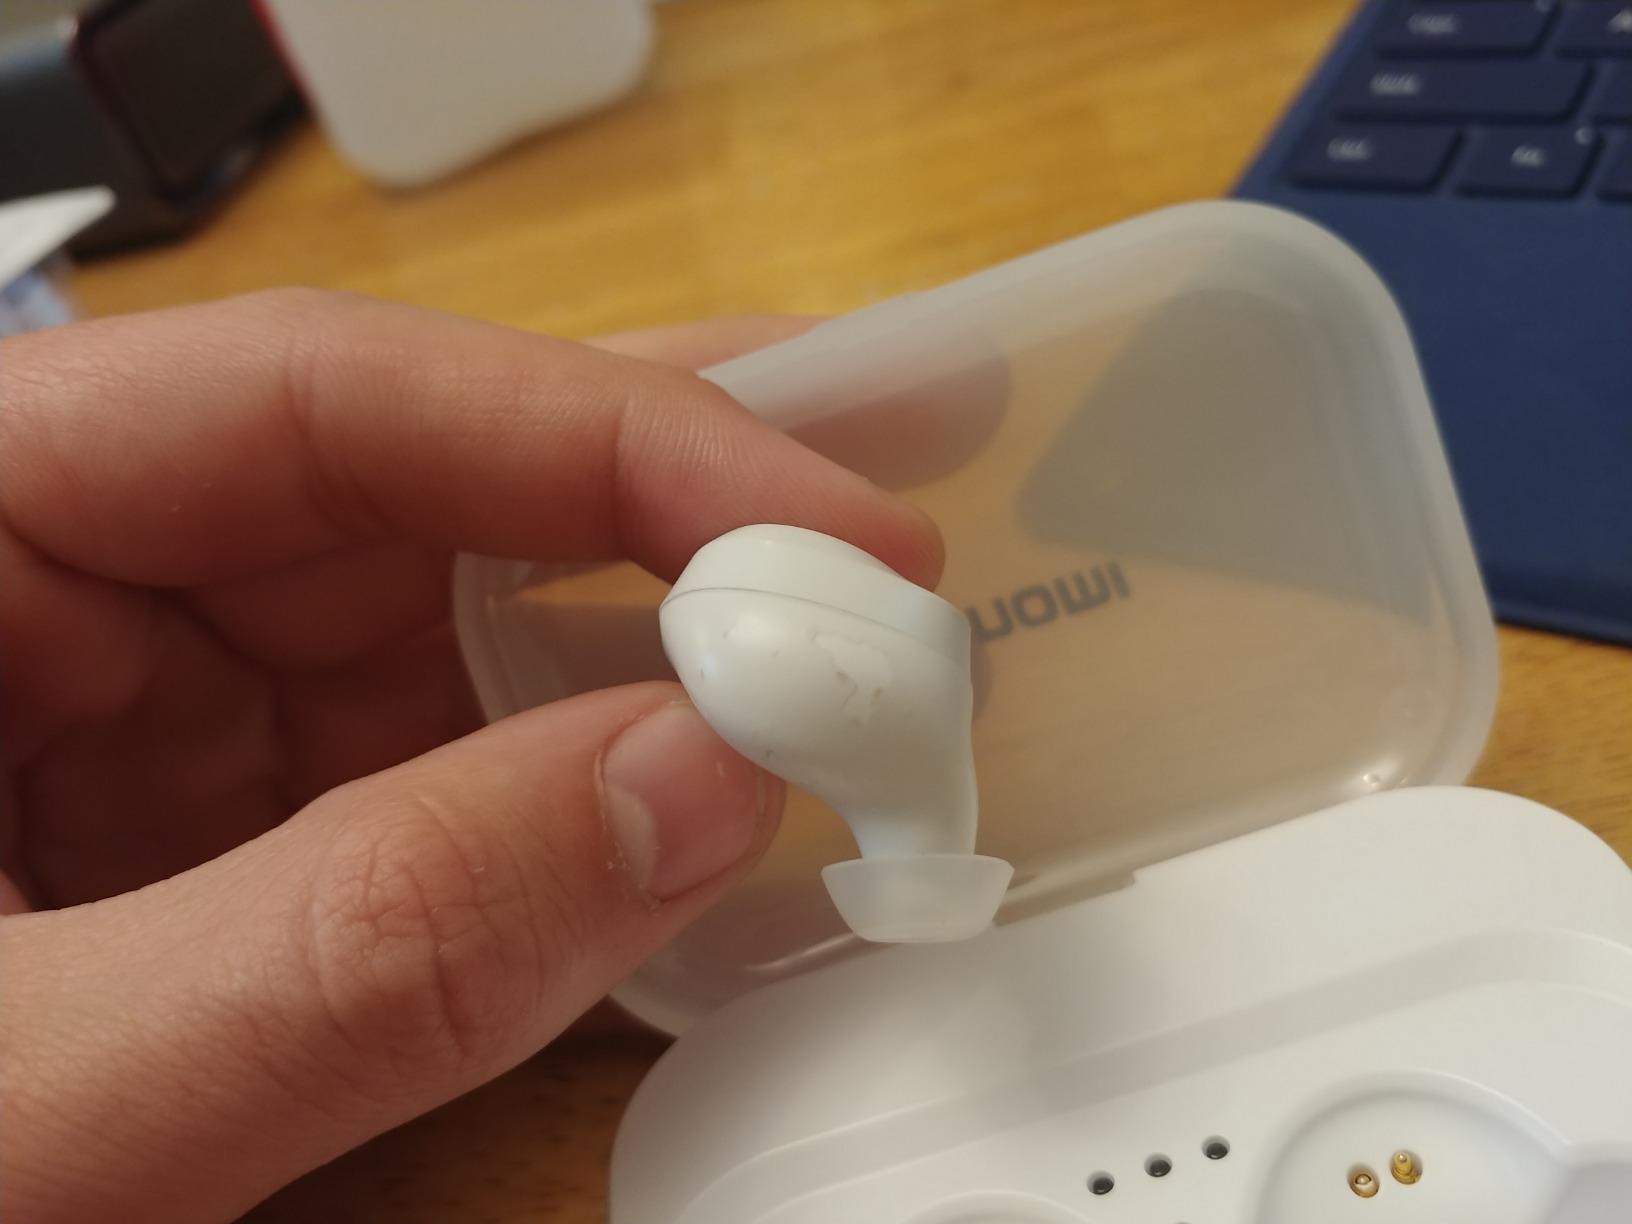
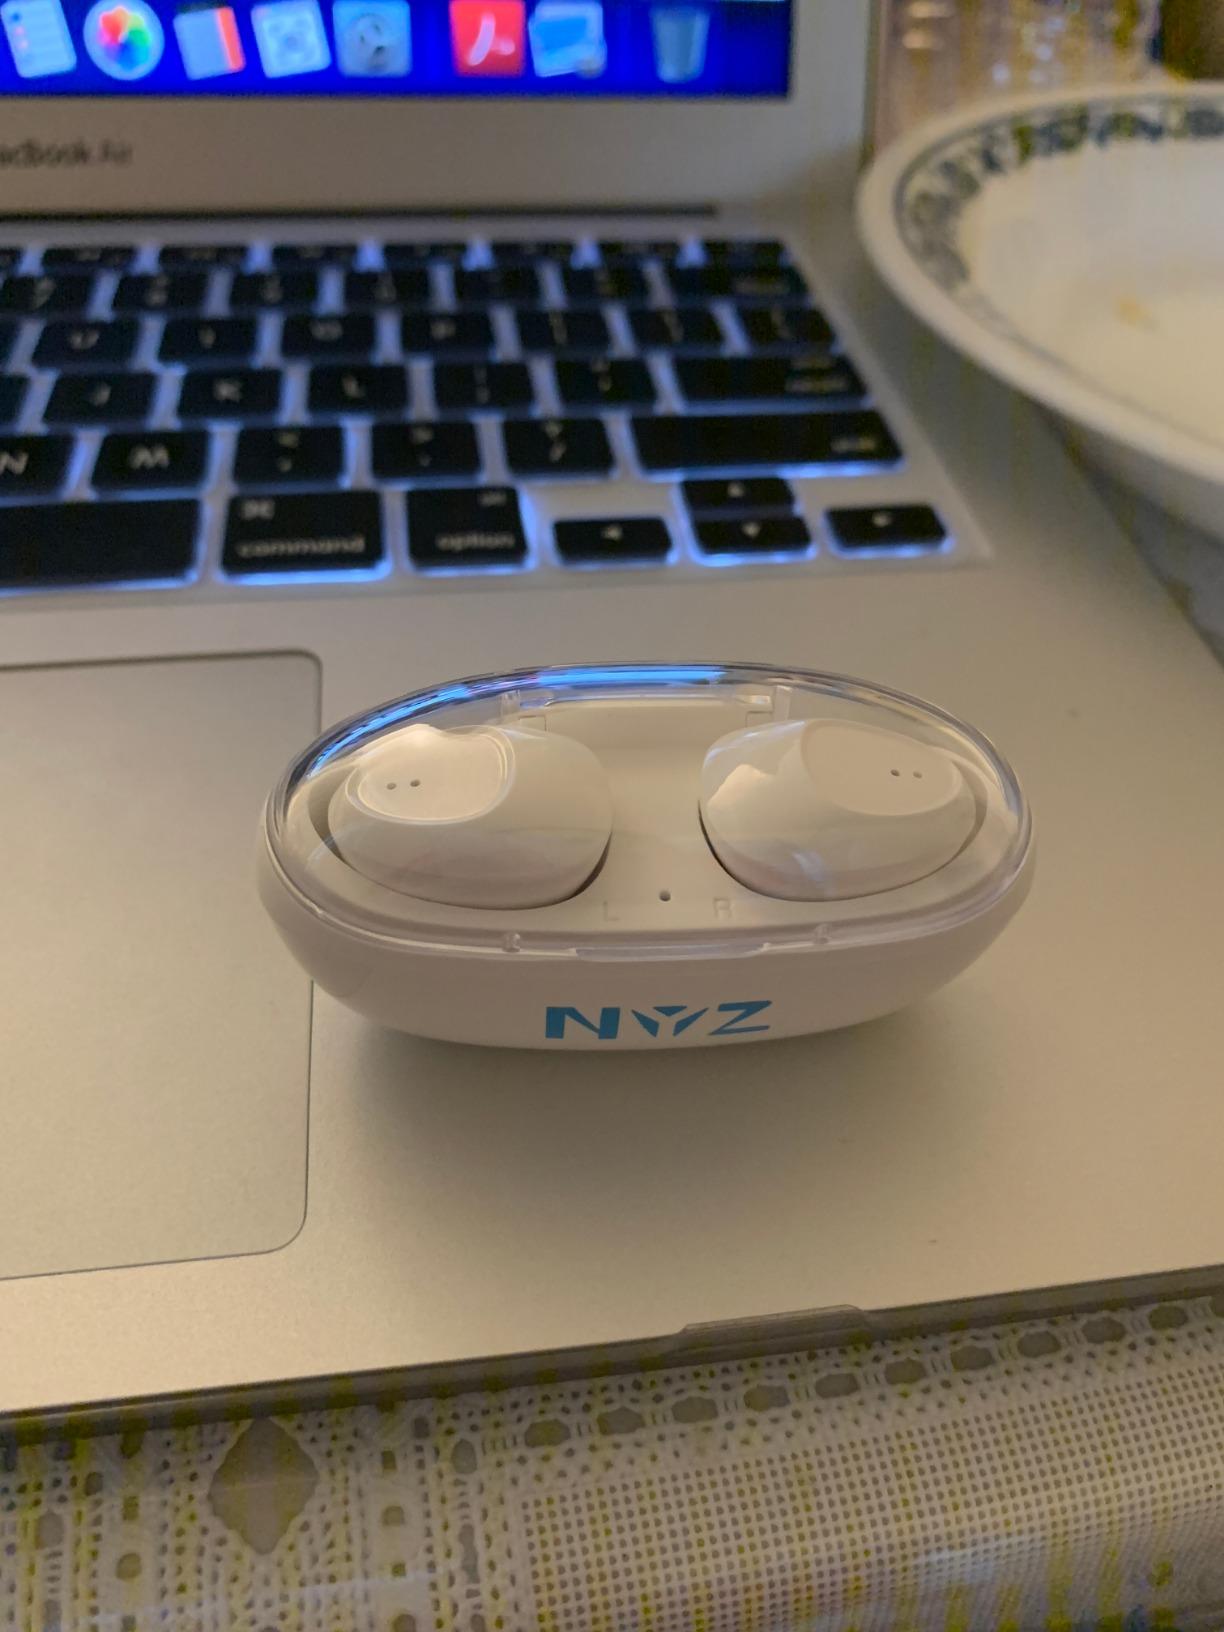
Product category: earbuds
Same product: no